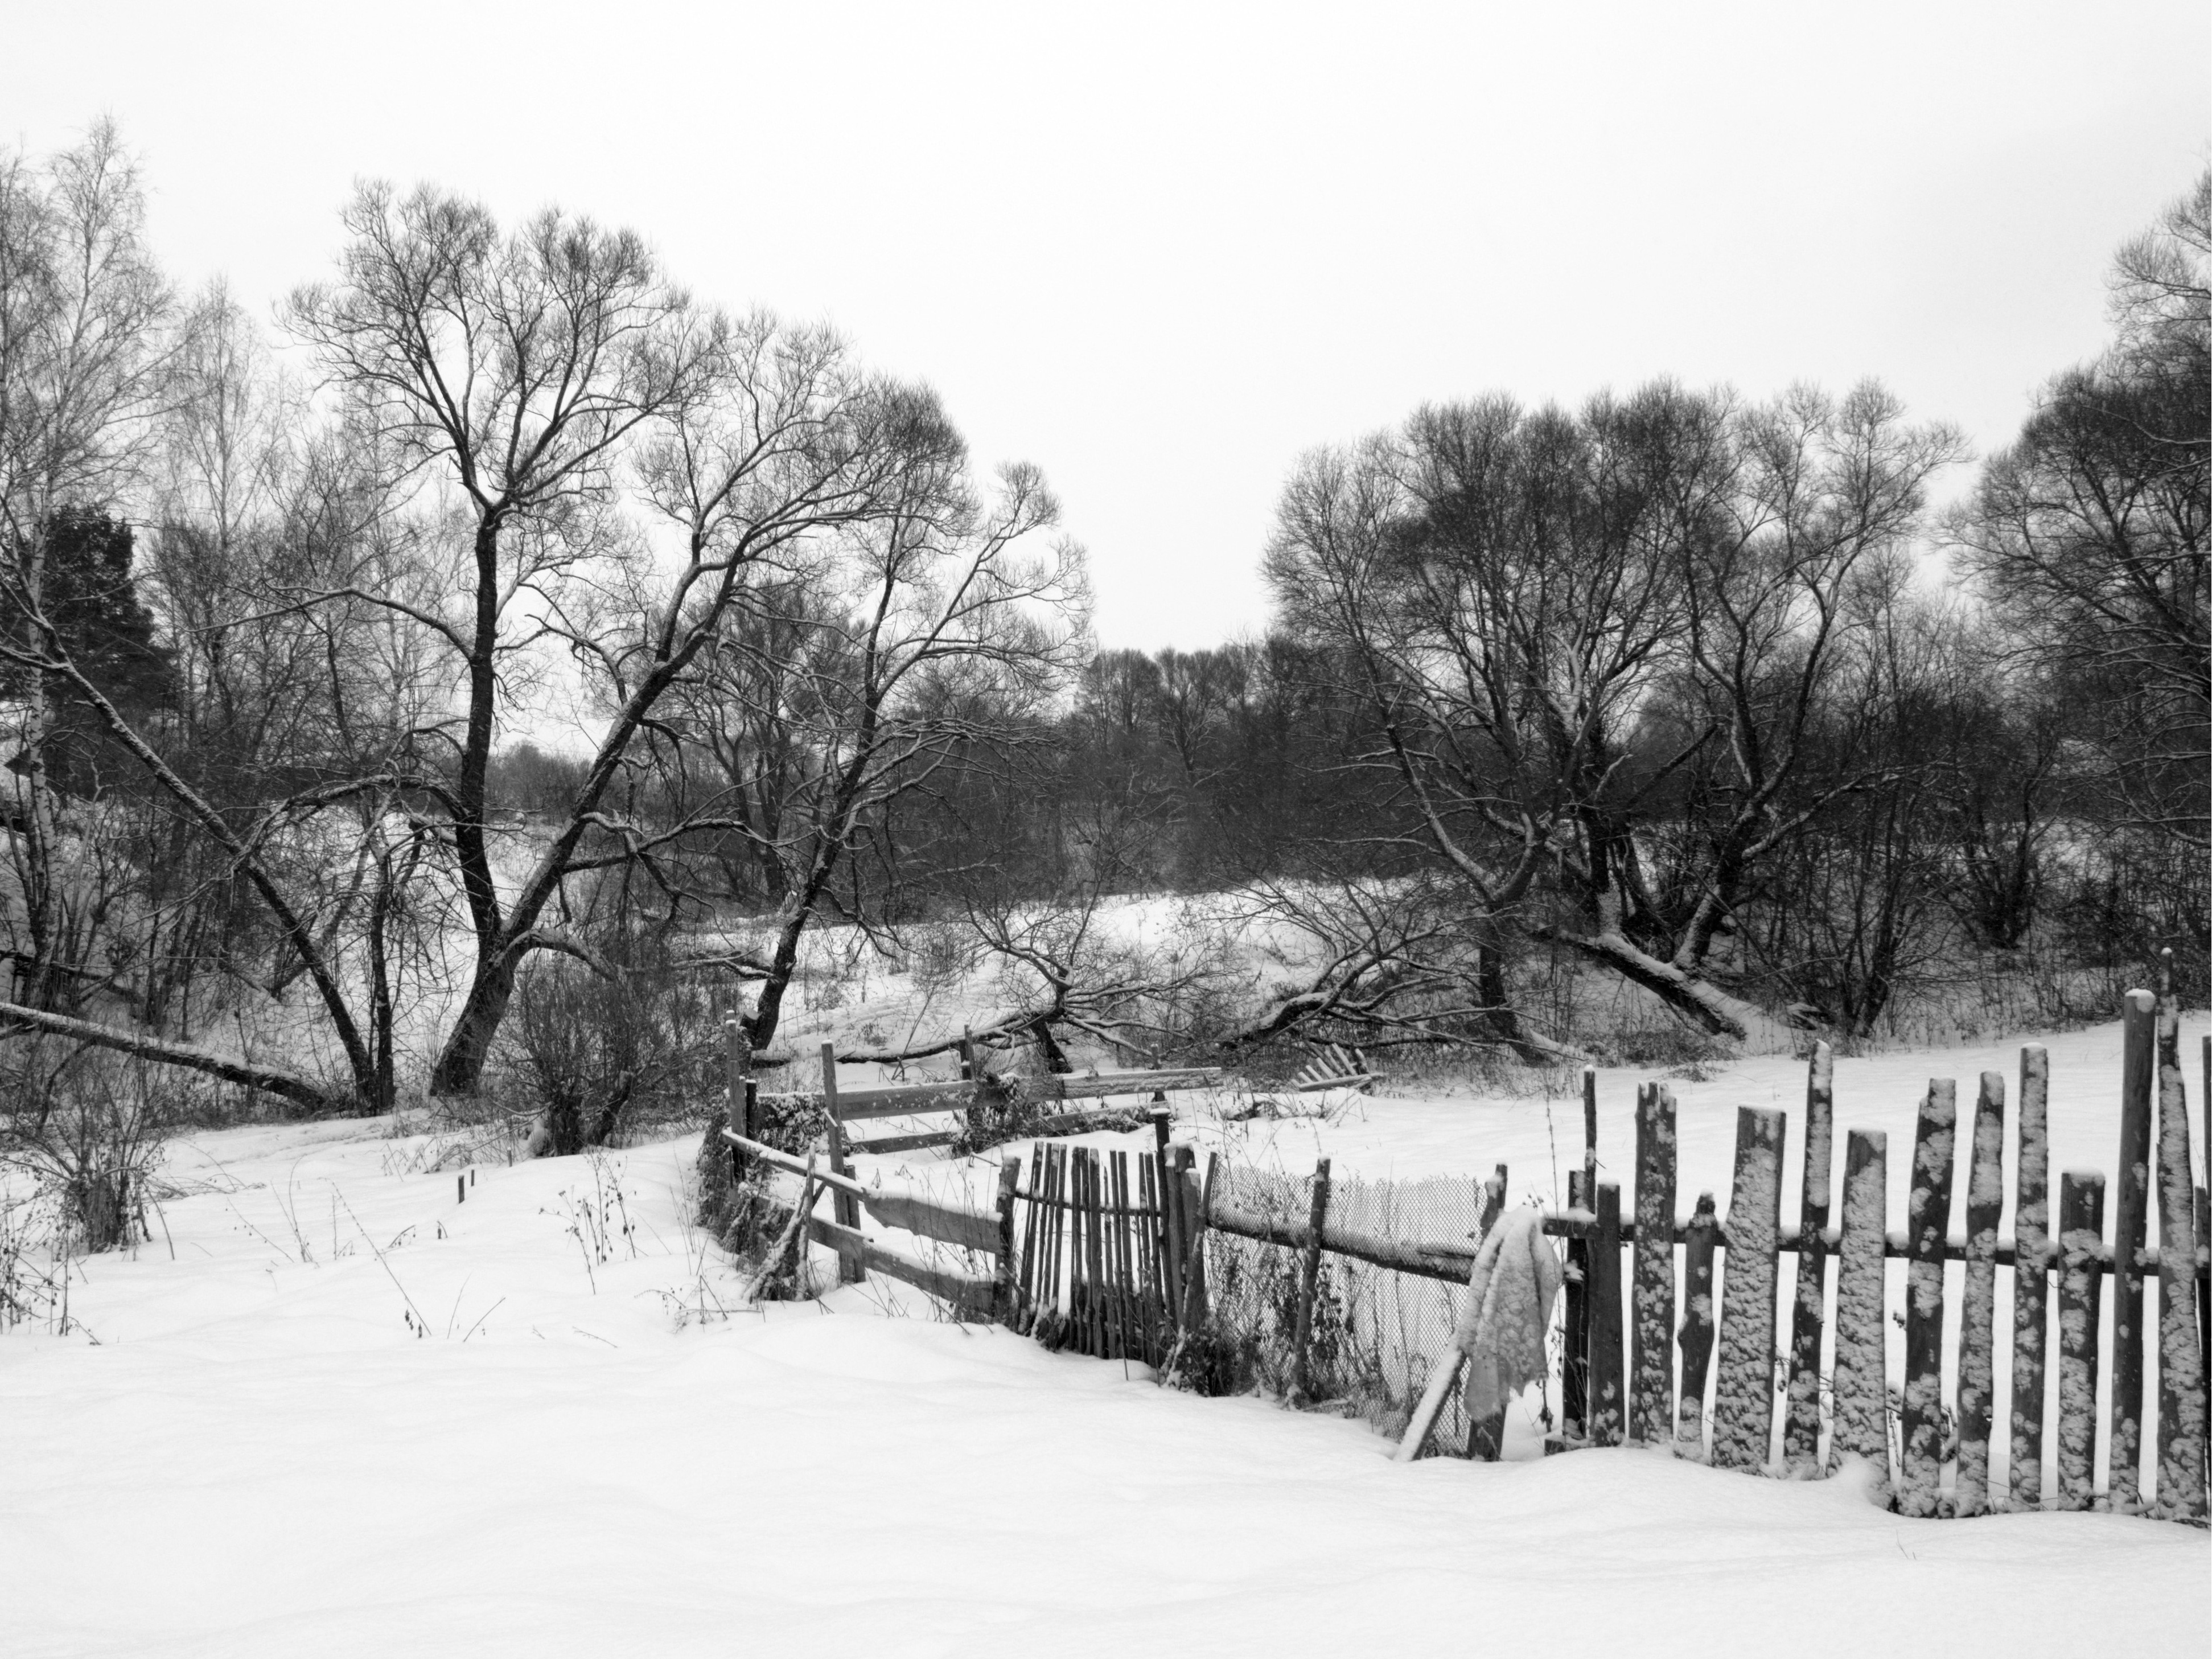
tree, snow, winter, fence, black and white, village, weather, monochrome, season, net, yard, rural area, monochrome photography, zherdina